Districts of Japan

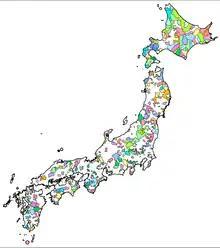
Modern districts of Japan. Cities (white areas) are not part of districts.

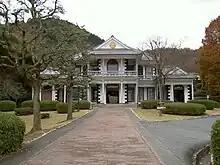
Former district government office of Higashiyamanashi, Yamanashi (reconstruction at Meiji-mura museum)

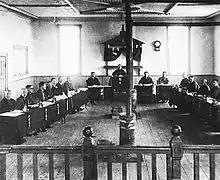
District assembly of Kawabe, Akita in 1923. All assemblies would be abolished by 1926.

In Japan, a is composed of one or more rural municipalities (towns or villages) within a prefecture. Districts have no governing function, and are only used for geographic or statistical purposes such as mailing addresses. Cities are not part of districts.